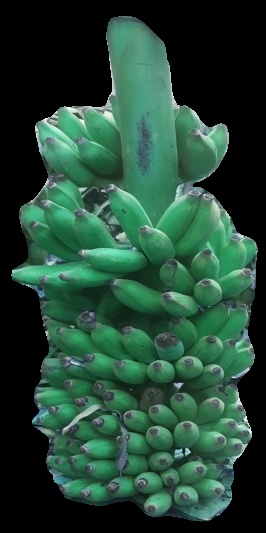
Variety: elakki-bale
Grade: grade1